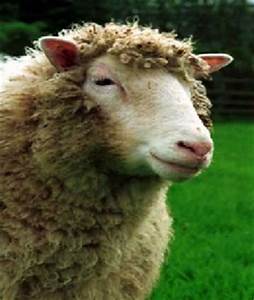
Label: pecora